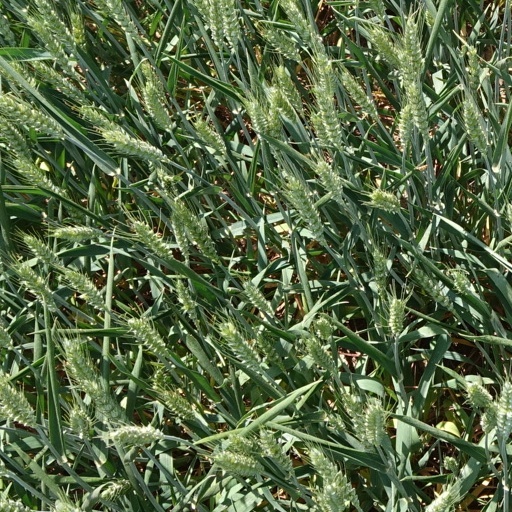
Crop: wheat